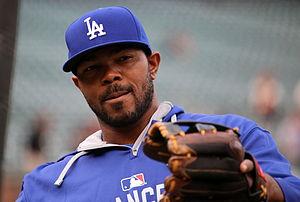
Howard Joseph Kendrick est un joueur de champ extérieur et de deuxième but des Nationals de Washington de la Ligue majeure de baseball.